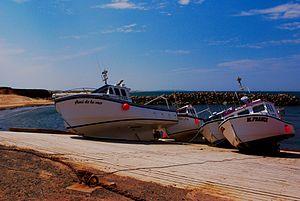
Quai de Pointe-aux-Loups aux Iles-de-la-Madeleine
L'île aux Loups, abritant le village de Pointe-aux-Loups, est la plus petite des îles habitées de l'archipel des Îles de la Madeleine, et est reliée à Grosse-Île et à l'île du Cap aux Meules par la longue Dune du Nord. L'île est bordée par les eaux du golfe du Saint-Laurent et par la lagune de Havre-aux-Maisons. La Pointe-aux-Loups est très réputée pour ses immenses plages très accessibles.